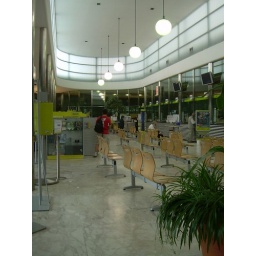
post office building via Marmorata, Rome.design by Adalberto Libera with M. de Renzi, 1934.interior